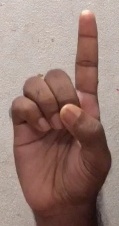
ASL sign: D